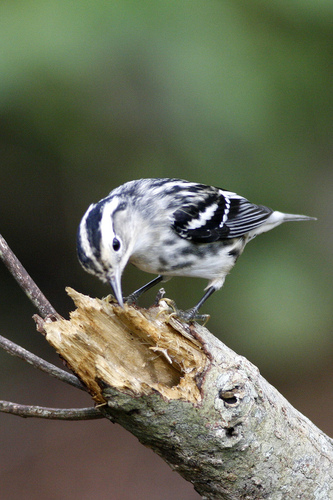
a small bird with black and white feathers, a pointed beak, and tiny black eyes.
this little bird has a white belly and breast, with black strips on its crown and superciliary areas.
the bird has a black eyering and a small black bill.
this is a medium to smaller bird with a grey body and some defined black striping in the wings and head.
this small bird has streaks of grey, black, and white.
this bird's wingbars are white and his secondaries are gray.
this bird has wings that are black and has a white bellysmall black and white bird, black and white stripes on head.
the bird is small with a pointed bill, has striping on its head and black and white all over.
a small bird, black and white colored, with a pointed bill.
Species: Black And White Warbler